Bibracte

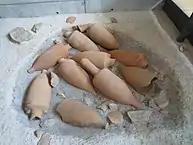

During the excavations of the gate, five artifacts were discovered, the oldest of which demonstrated human habitation on Mont Beuvray in the Neolithic Era. Dating techniques have shown that the oppidum was founded at end of the 3rd century BCE, on an area of 200 hectares protected by the exterior rampart. An interior rampart was built later, for reasons unknown.